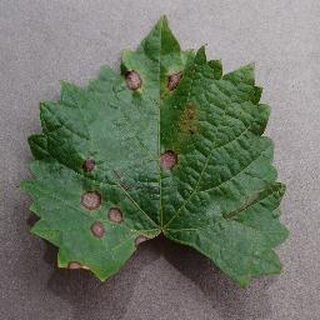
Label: grape_black_rot